Ferdinand Peck

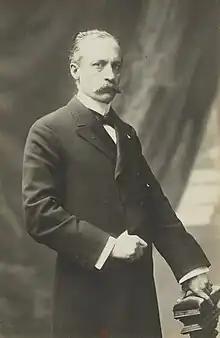
Ferdinand Wythe Peck at the Exposition Universelle (1900)

Ferdinand Wythe Peck (1848–1924) was a wealthy Chicago, Illinois, businessman and philanthropist, best known for financing Chicago's Auditorium Building.